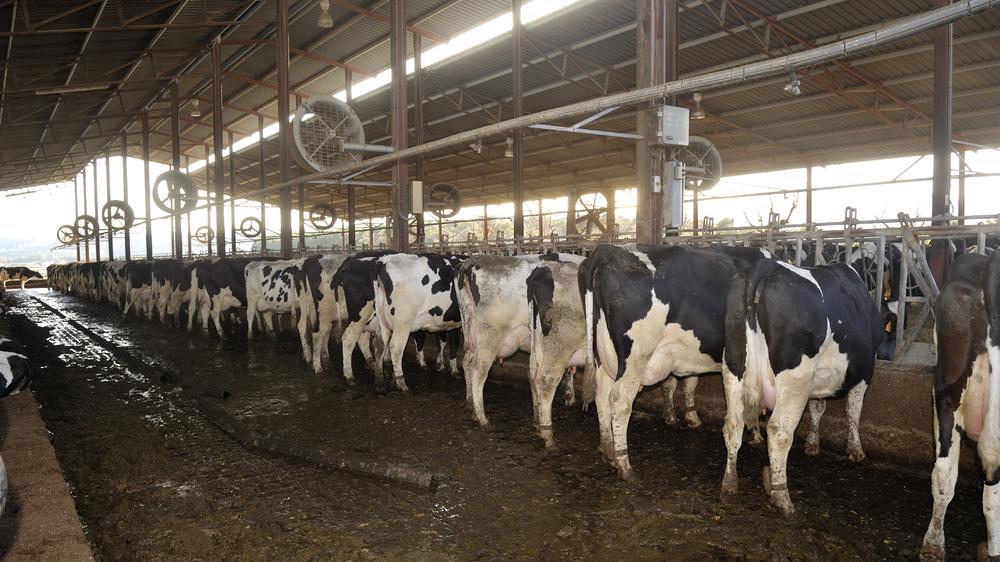
Banda kubwa na la kisasa, linalotumika kufugia wanyama, lina ng'ombe wengi sana, wenye rangi nyeusi na nyeupe, wamesimama wakitazama uelekeo mmoja na wamepitisha vichwa vyao kwenye uwazi uliopo kwenye machuma. Kwa, lengo la kupata malisho, nyama, maziwa, na ngozi ni bidhaa zinazotokana nao, na huweza kutumika viwandani, kwa, ajili ya usindikaji.